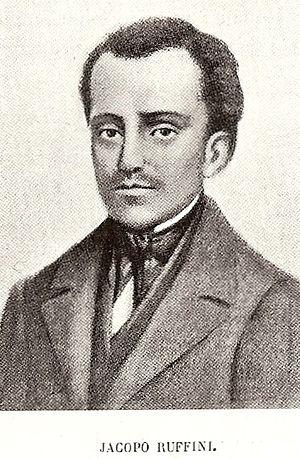
Jacopo Ruffini était un patriote italien du Risorgimento, appartenant, comme son frère Giovanni, à la Jeune Italie de Giuseppe Mazzini.